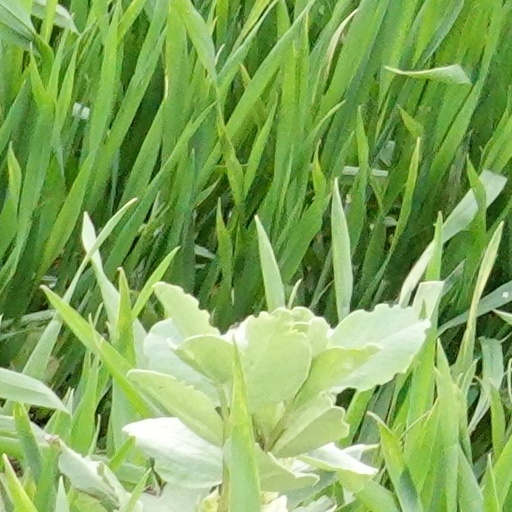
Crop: wheat